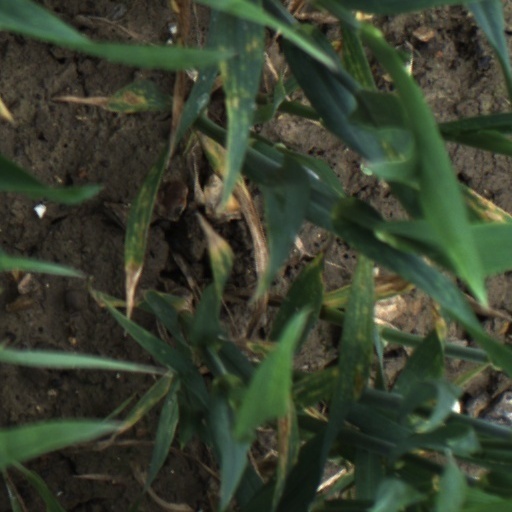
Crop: wheat